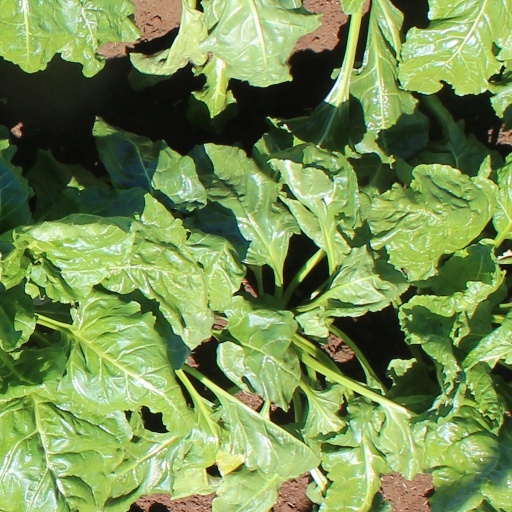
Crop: sugar beet